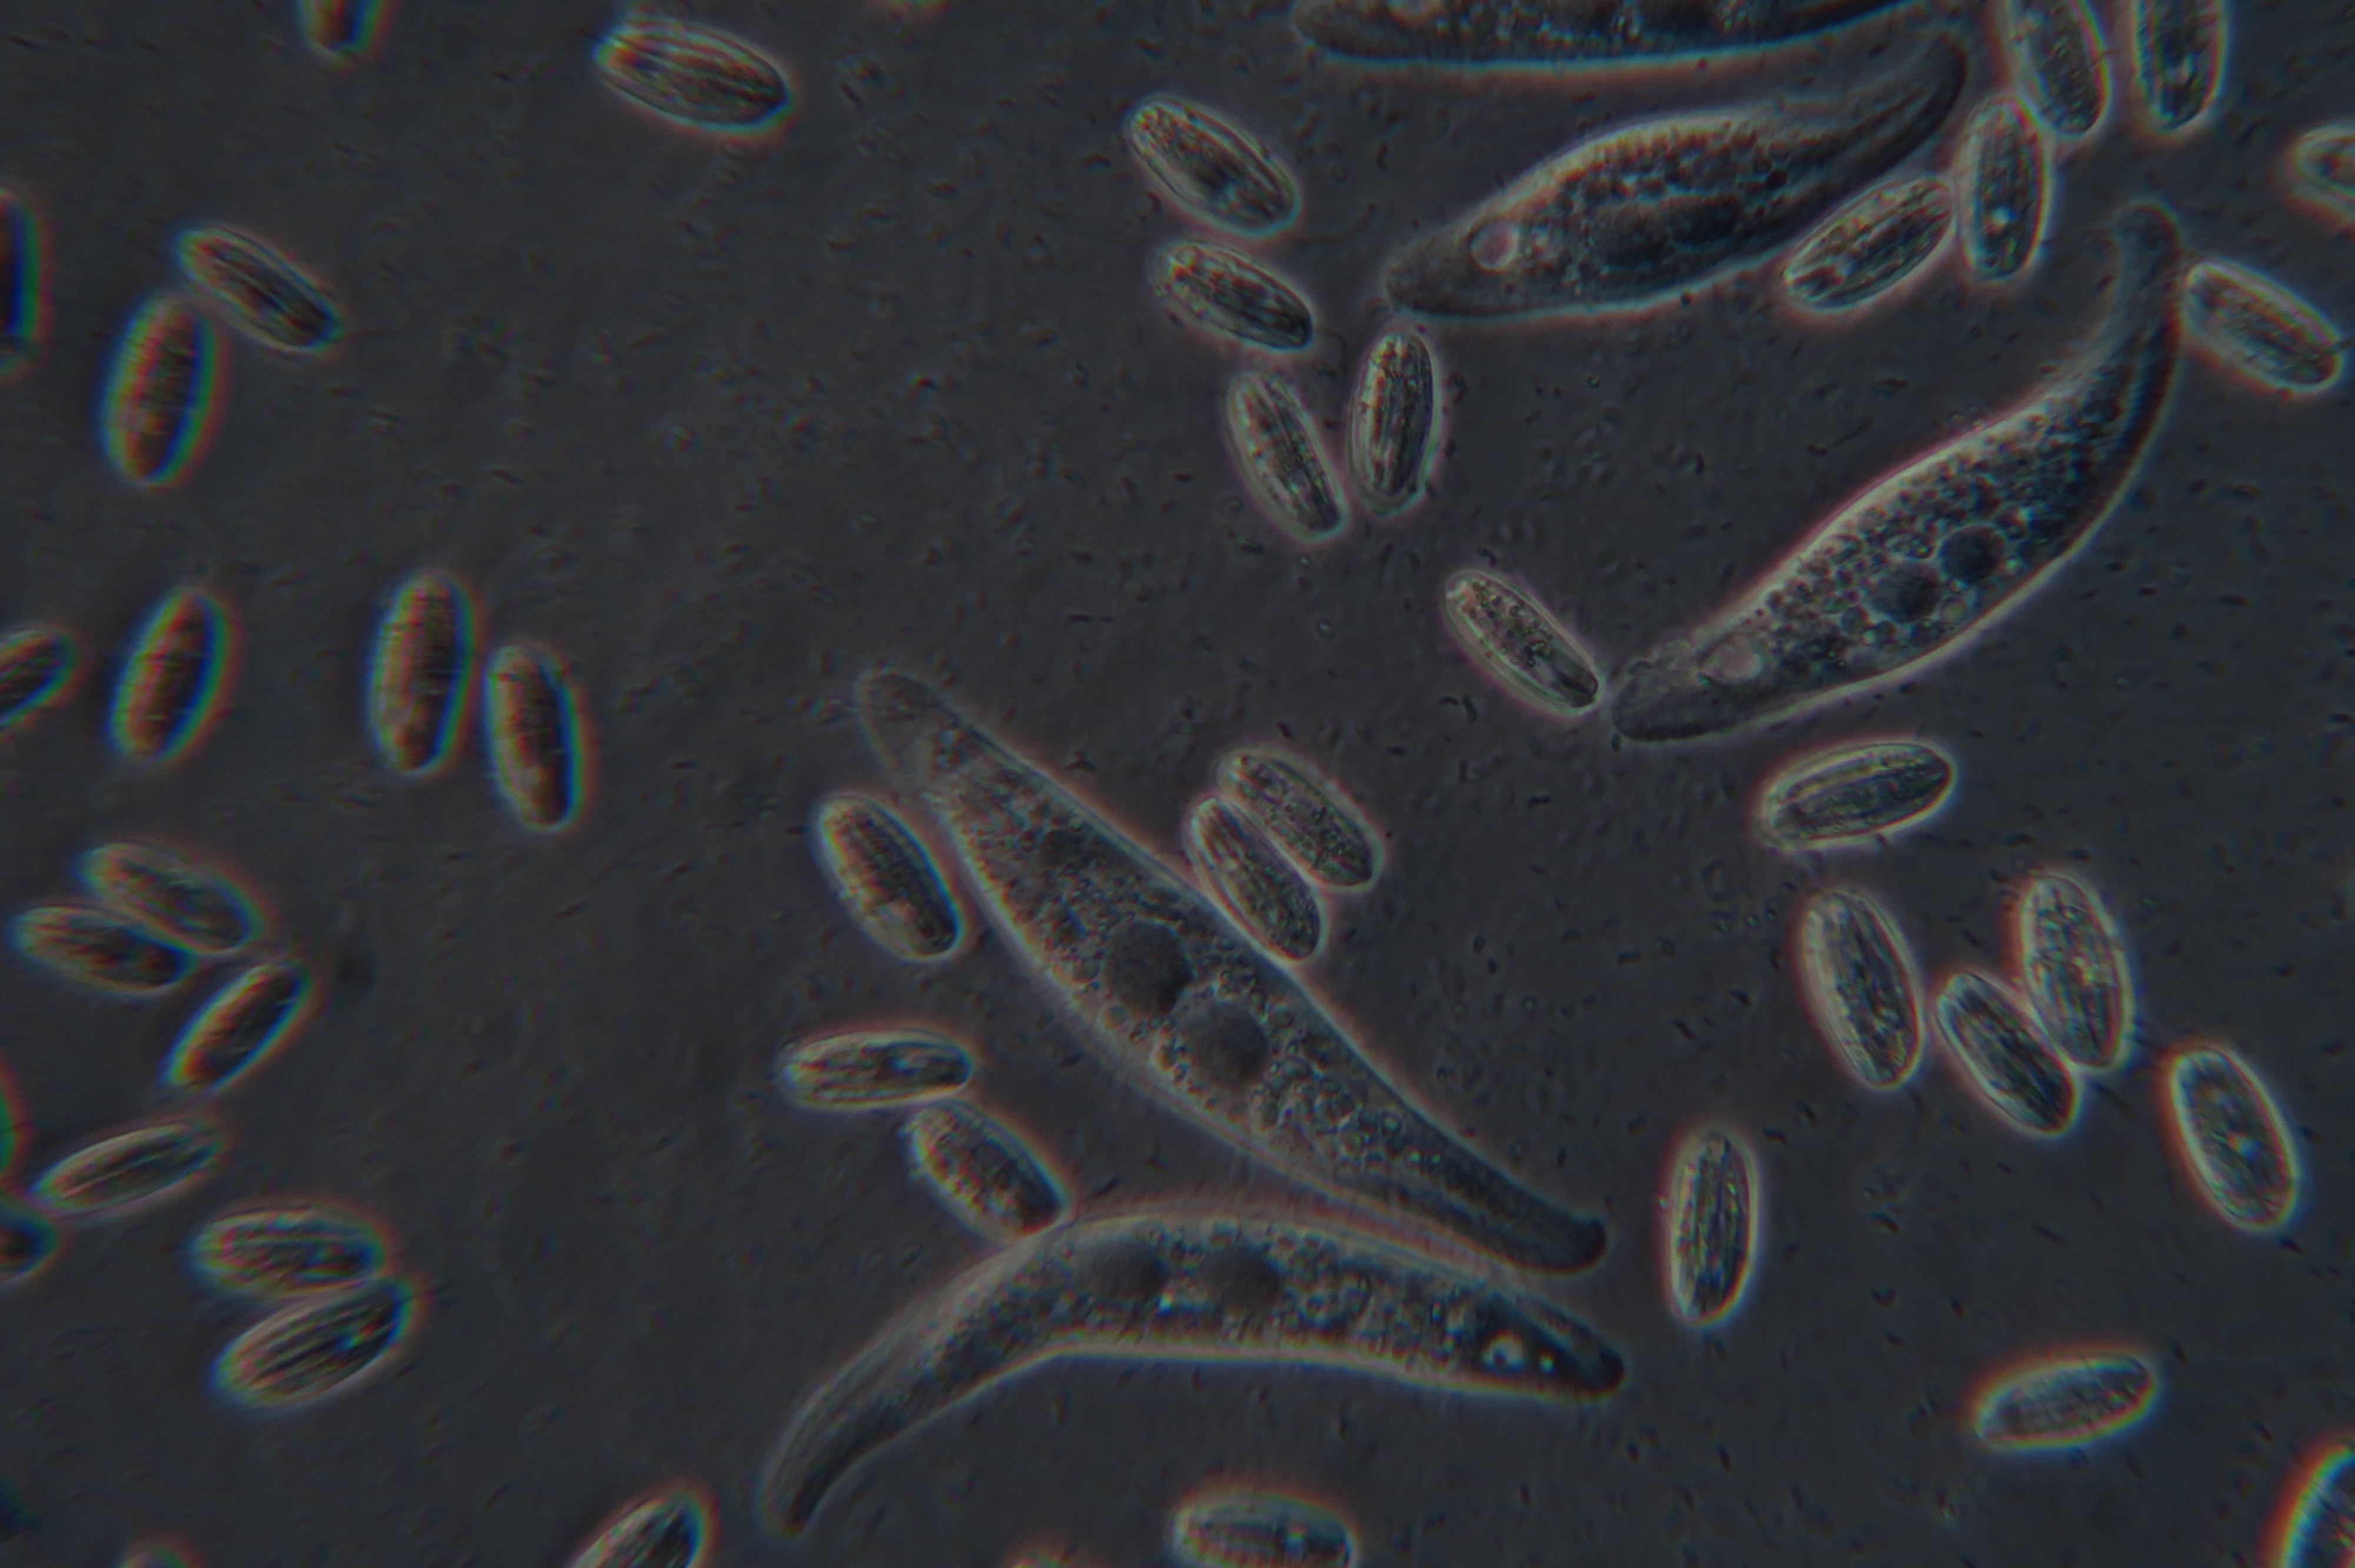
texture, number, pattern, blue, circle, design, protist, protisten, einzeller, protozoa, protozoen, protozoe, mikroskop, mikrofotografie, mikrofoto, microscop, wimperntierchen, infusorien, infusorie